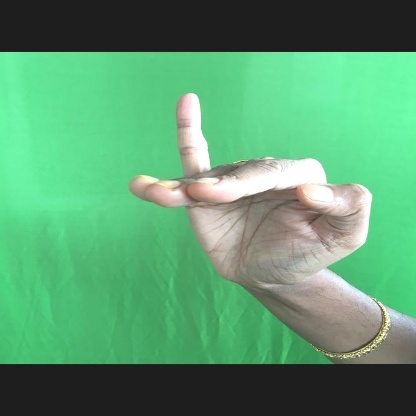
Mudra: Hamsapaksha